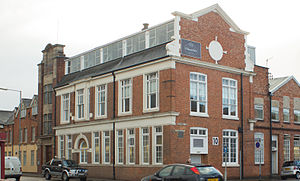
Church's
Church's bygning på St James Road, Northampton
Church’s er en britisk producent af herresko, der blev grundlagt i 1873 af Thomas Church og hans tre sønner. I 1990'erne blev firmaet en del af Prada som købte 83% af virksomheden for 170 millioner dollar. Prada solgte senere 45 % videre til Equinox, en privat investeringsfond.